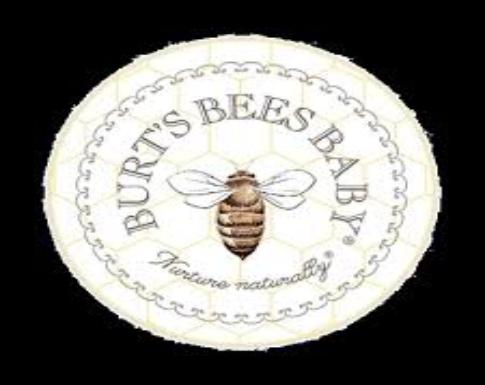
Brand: Burt's Bees
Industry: Necessities